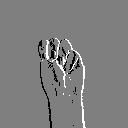
ASL letter: m